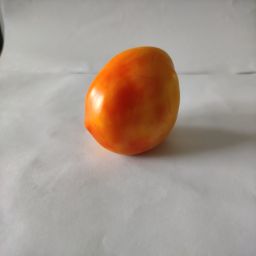
Crop: Tomato
Quality: Ripe